Finn Porath

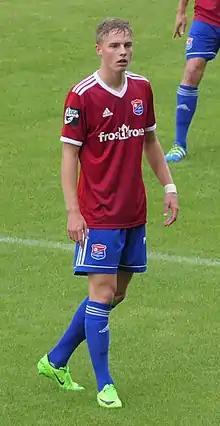
Porath with SpVgg Unterhaching in 2018

Finn Dominik Porath (born 23 February 1997) is a German professional footballer who plays as a left midfielder for club Holstein Kiel.